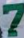
Number: 7